Papilio glaucus

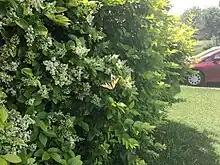
Specimen on a flowering bush in Eastern Oklahoma

The wingspan ranges from with females being the larger sex. Southern individuals are larger than northern ones. Males are yellow with four black "tiger stripes" on each forewing. The outer edge of the forewing is black with a row of yellow spots. The veins are marked with black. The postmedian area of the hindwing is black with yellow spots along the margin. The inner margin of the hindwing has small red and blue spots. The ventral forewing margin has a yellow bar that is broken into spots. This broken bar is present in both sexes, and is used to distinguish "P. glaucus" from its close relatives.